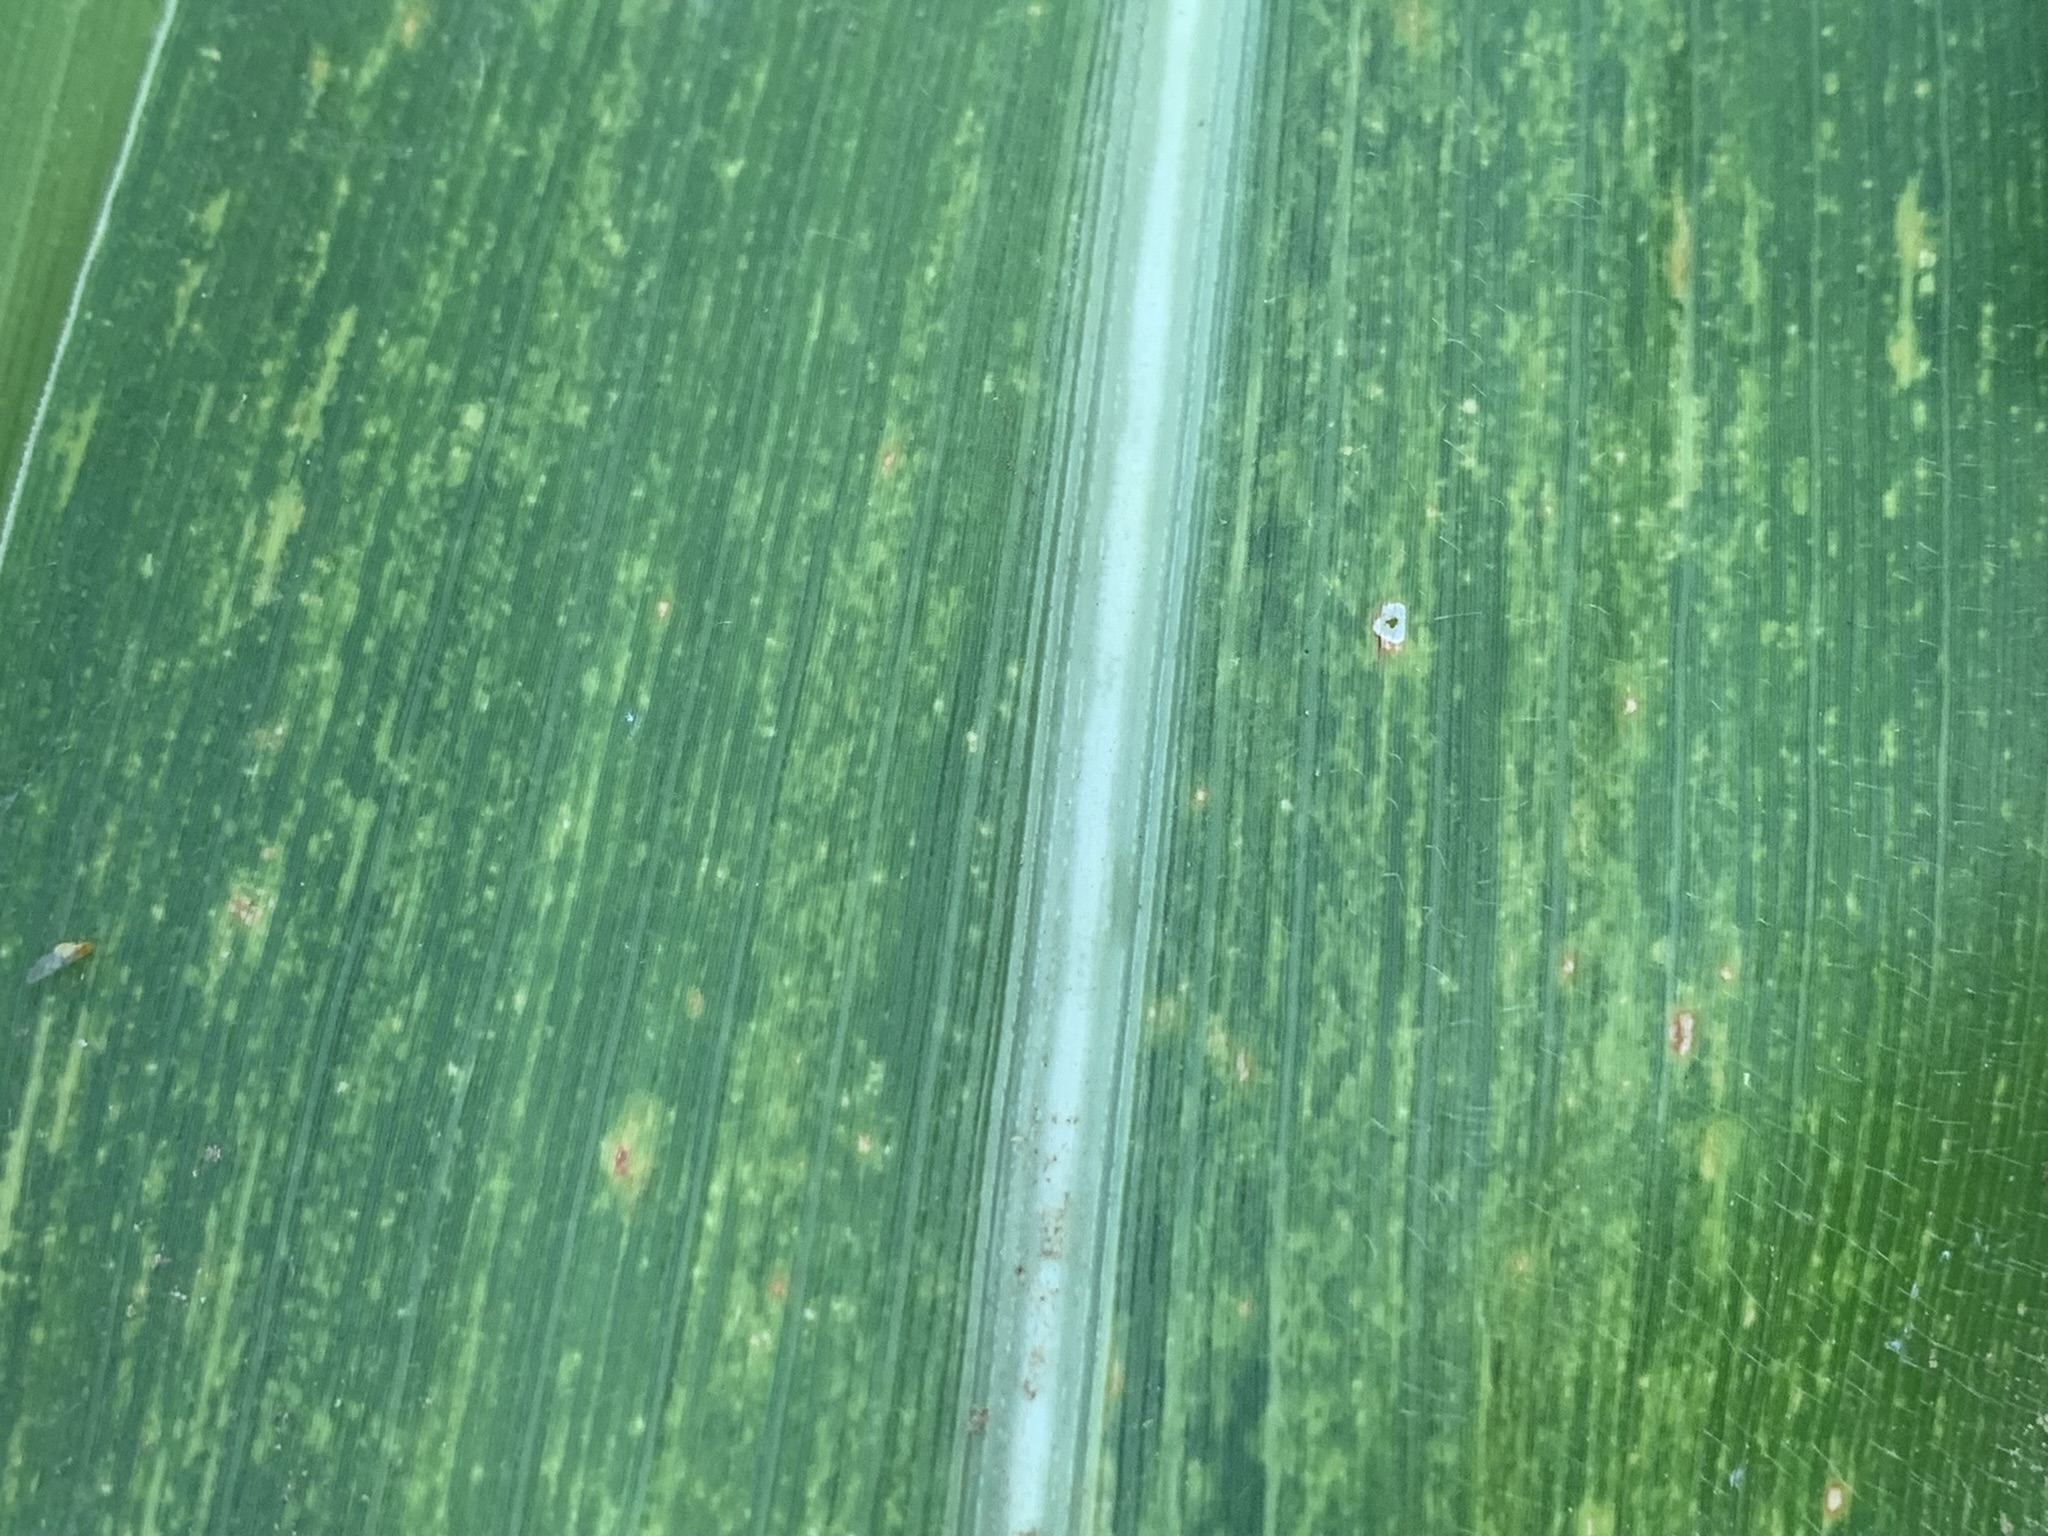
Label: MLN